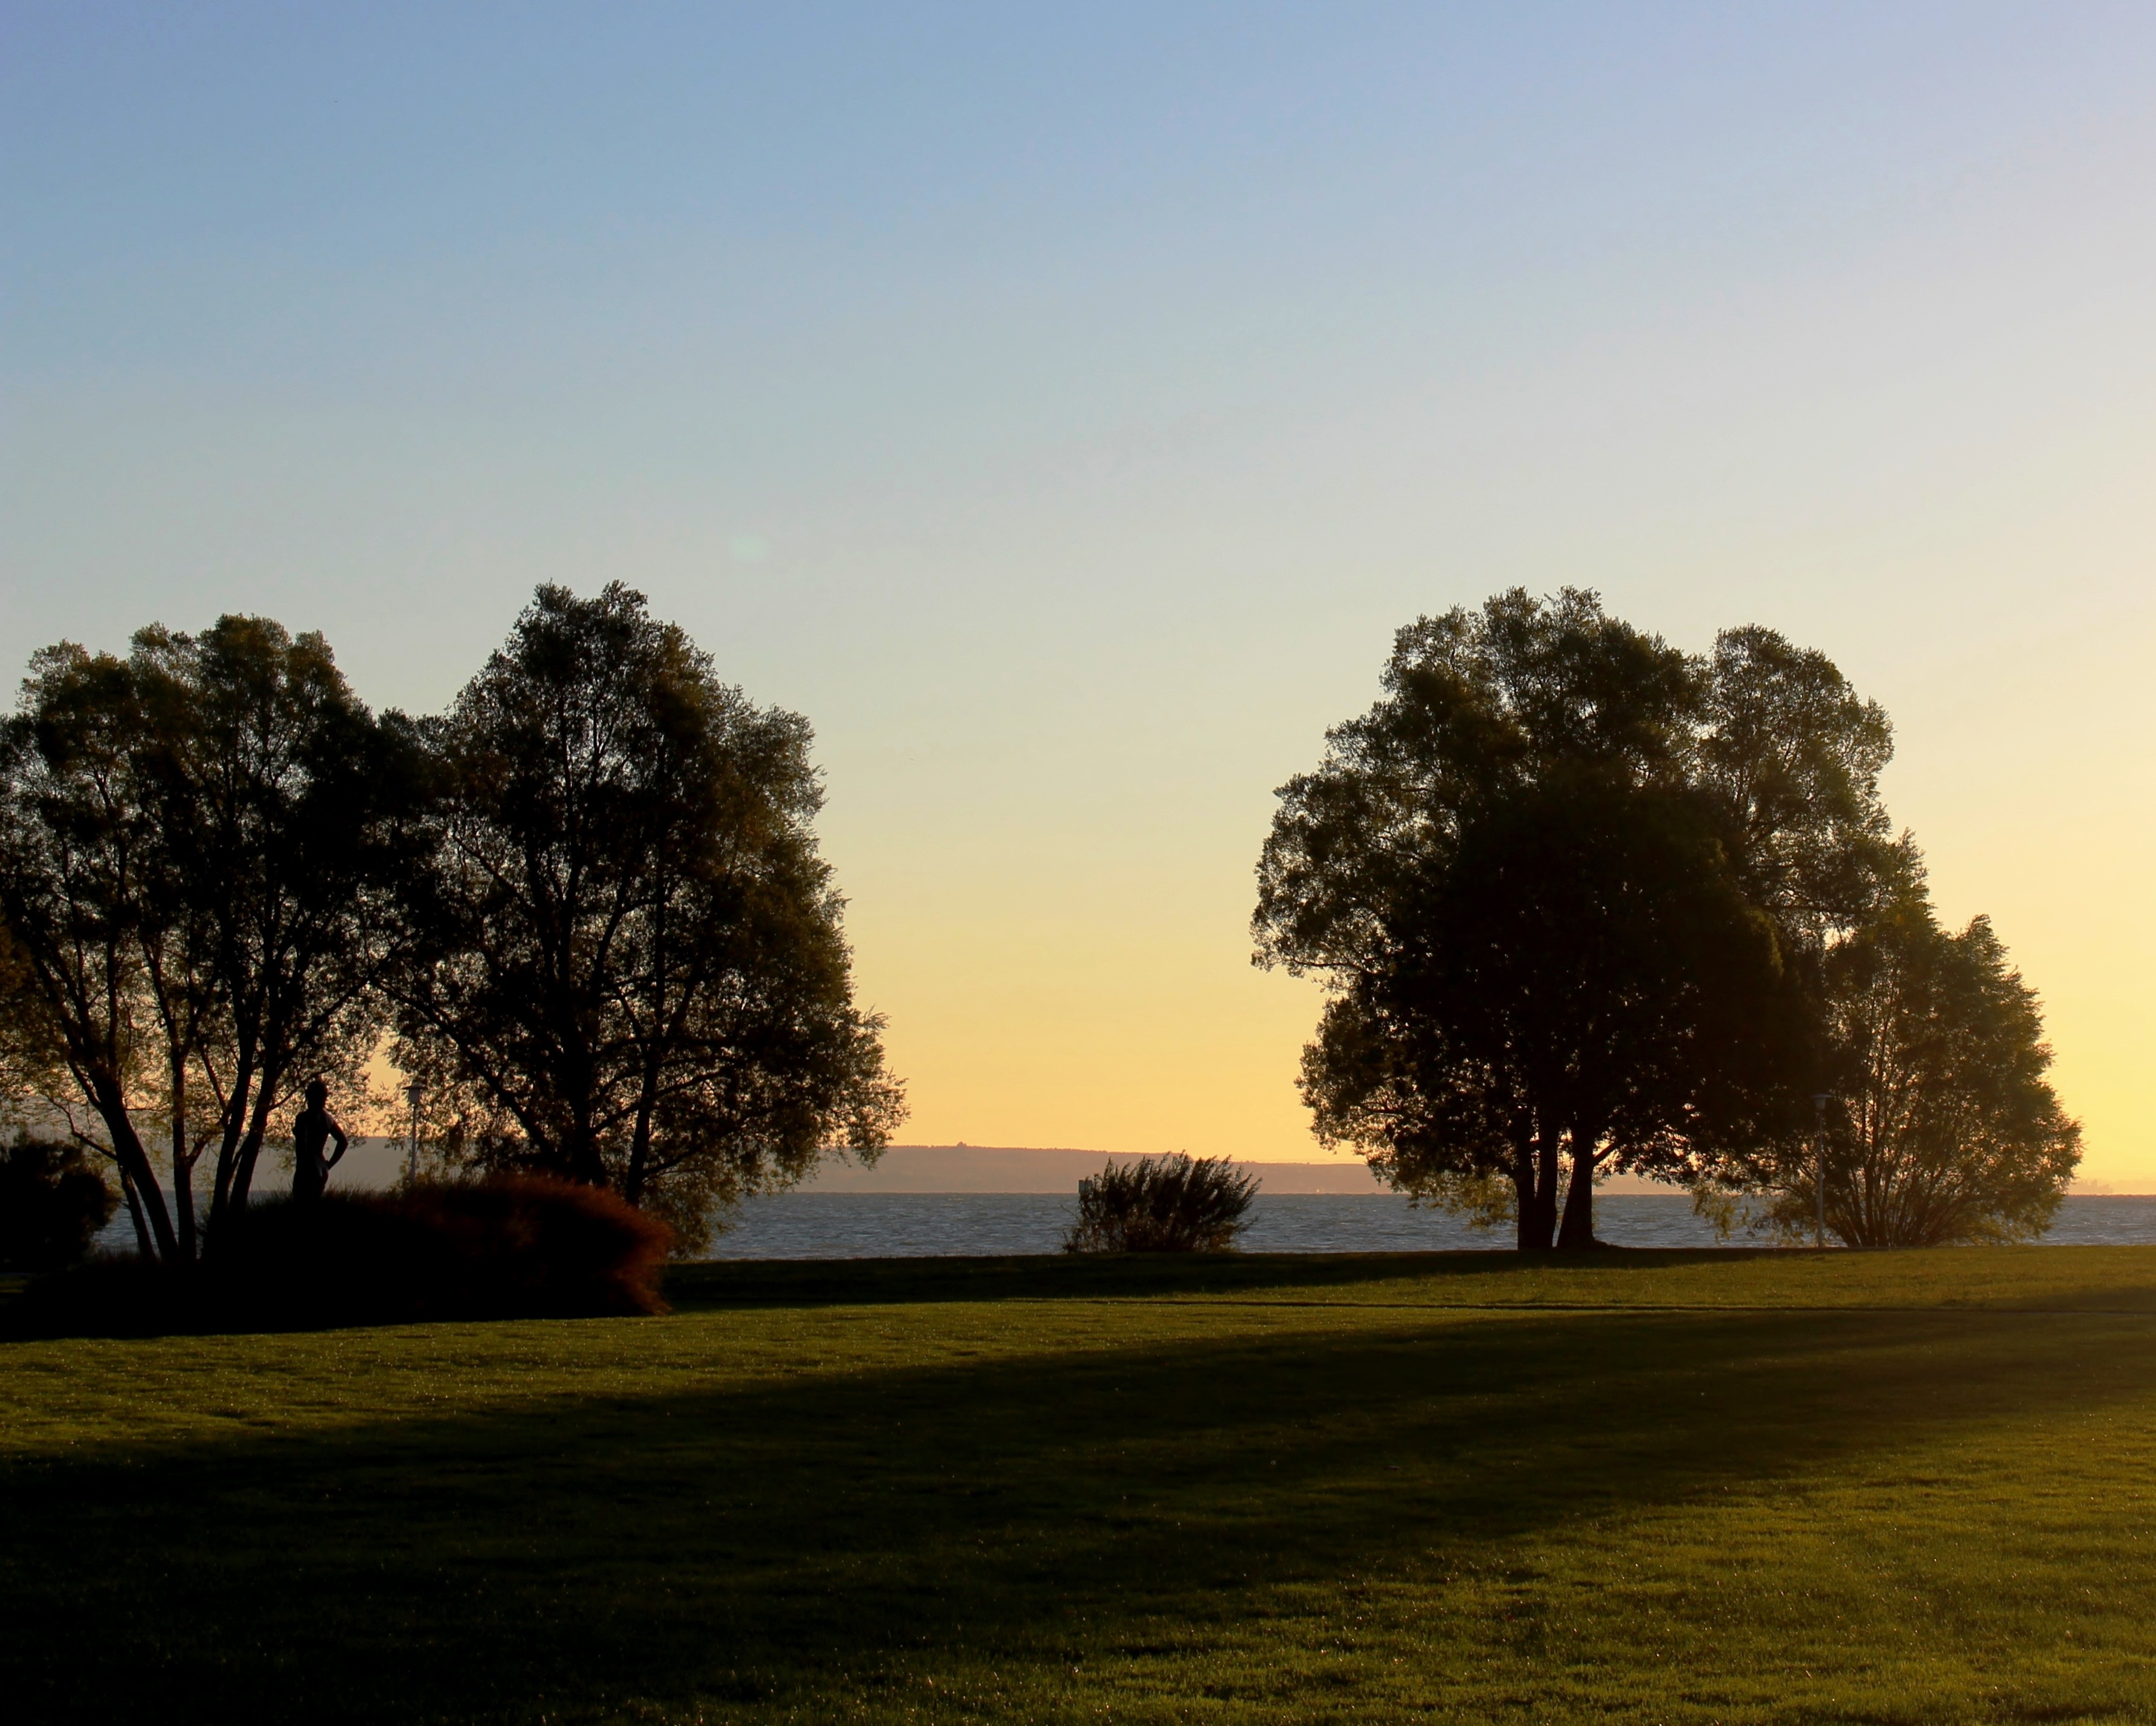
landscape, tree, nature, grass, horizon, cloud, plant, sky, sun, sunrise, sunset, field, sunlight, morning, hill, lake, dawn, dusk, evening, autumn, park, trees, switzerland, mood, lake constance, rural area, seeburg park, kreuzlingen, atmospheric phenomenon, woody plant